Café racer

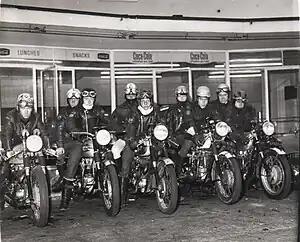
1960s Rockers outside Watford's Busy Bee Café

"Rockers" were a young and rebellious rock and roll subculture who wanted to escape the convention of mainstream 1950s UK culture. Owning a fast, personalised, and distinctive café racer gave them status and allowed them to ride between transport cafés in and around towns and cities. Biker lore has it that one goal was to reach "the ton" along a route where the rider would leave from a café, race to a predetermined point, and return to the café before a single song could play on the jukebox, called record-racing. However, author Mike Seate contends that record-racing is a myth, the story having originated in an episode of the BBC "Dixon of Dock Green" television show. Café racers are remembered as being especially fond of rockabilly music and their image is now embedded in today's rockabilly culture.